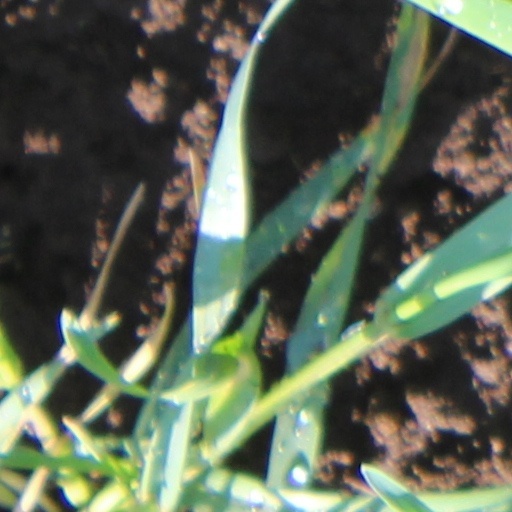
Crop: wheat